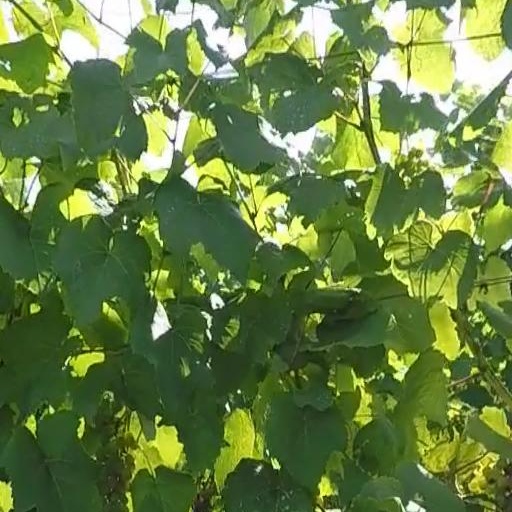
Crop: grape